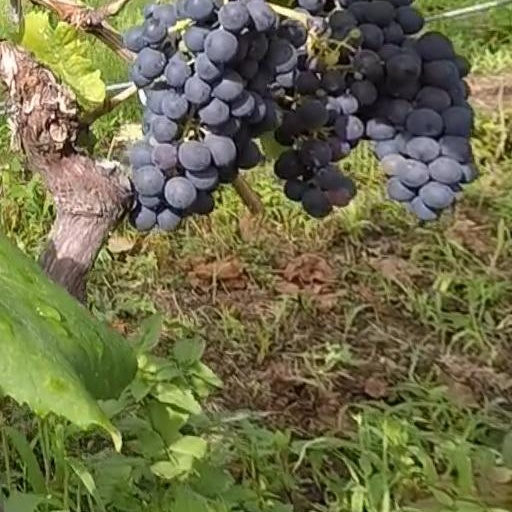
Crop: grape